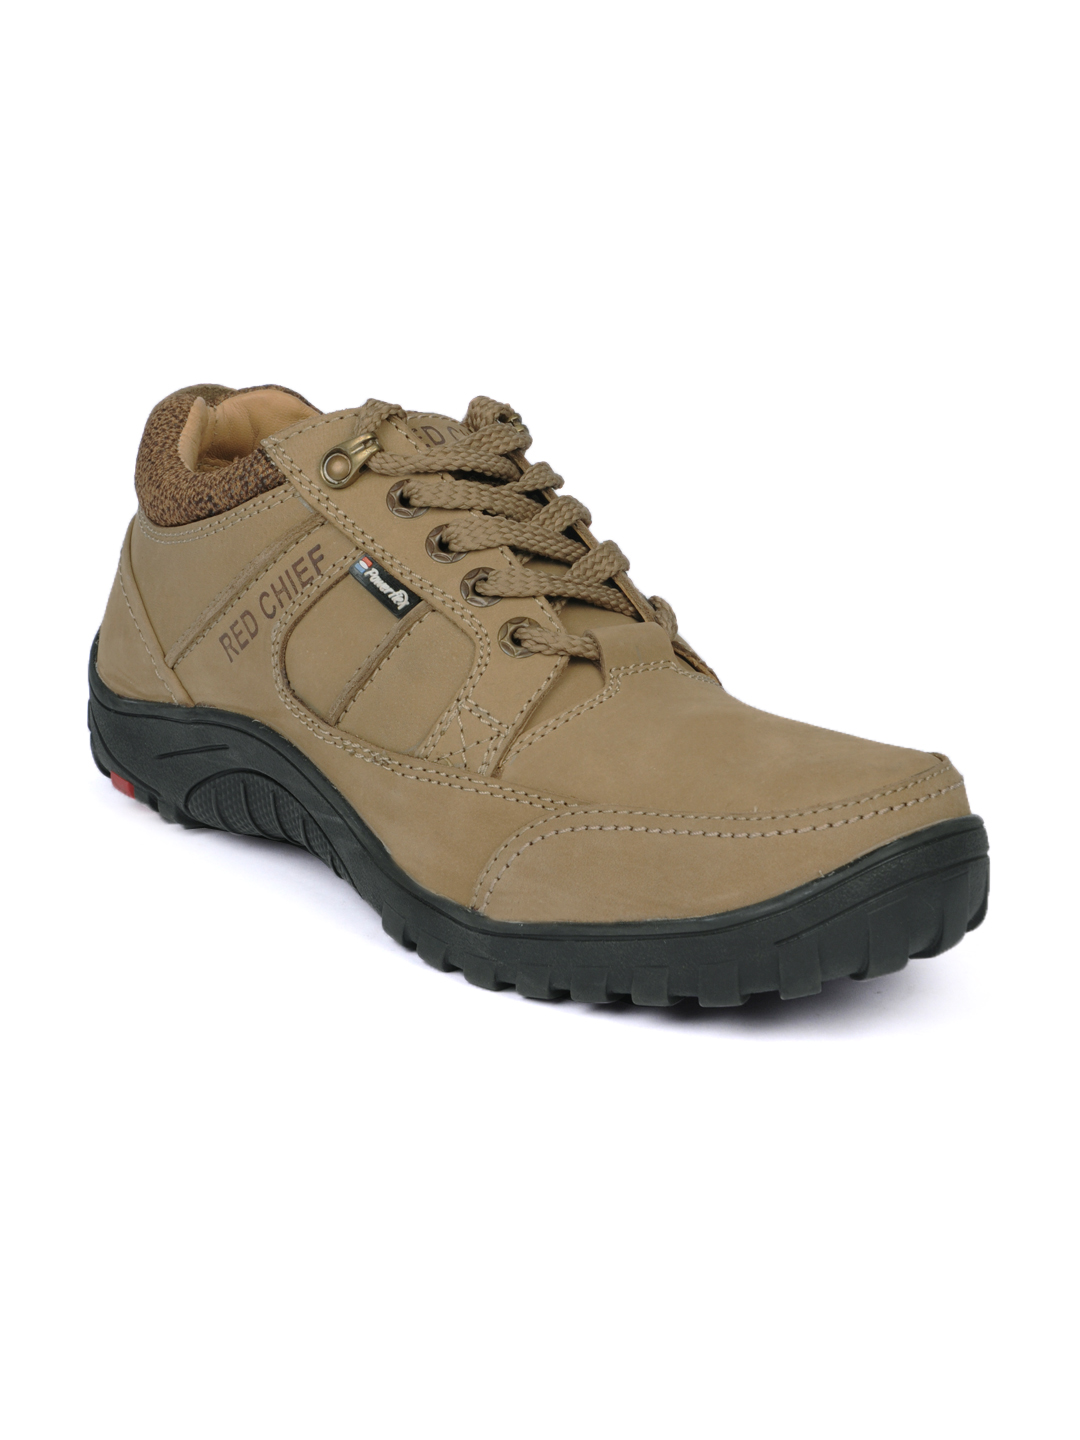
Red Chief Men Olive Casual Shoes
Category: Footwear / Shoes / Casual Shoes
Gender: Men
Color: Olive
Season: Winter 2018
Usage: Casual